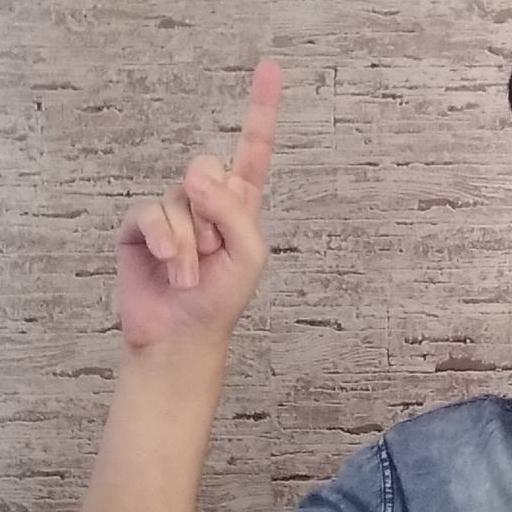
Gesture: one